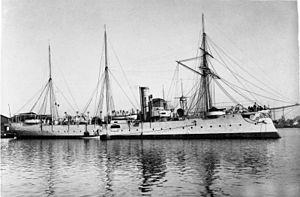
Le SMS Geier est un croiseur léger de la marine impériale allemande lancé le 18 octobre 1894. Le navire appartient à la classe Bussard, dont il est la sixième et dernière unité.
La classe Bussard est une classe de croiseur non protégé construit pour la Kaiserliche Marine à la fin du XIXᵉ siècle. Six navires, le Bussard, Falke, Seeadler, Cormoran, Condor et Geier, furent construits par les chantiers navals Kaiserliche Werft Danzig, Kaiserliche Werft Kiel, Kaiserliche Werft Wilhelmshaven et Blohm + Voss de Hambourg.